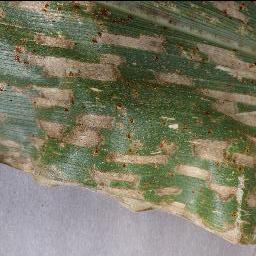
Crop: corn
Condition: (maize)_cercospora_spot_gray_spot